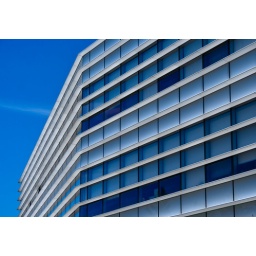
Designed by KPMB Architects. 2004.The new building on the University of Toronto's Scarborough Campus houses the faculty of management.Facade detail.